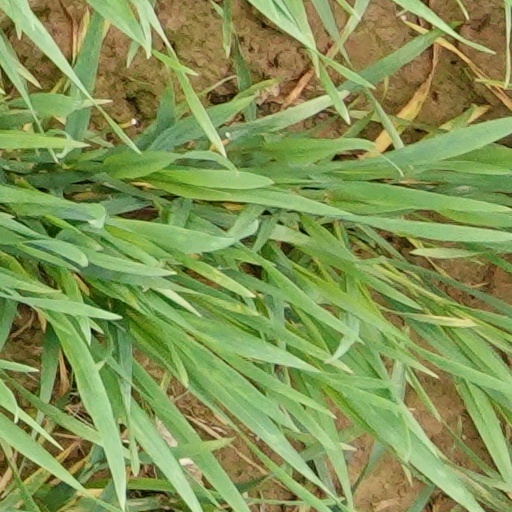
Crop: wheat